Jaroslav Kubera

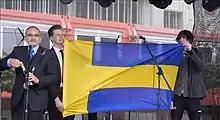
Kubera christening the new flag of Teplice in 2013.

In 1992, Kubera joined the Civic Democratic Party (ODS) and led the party in the Teplice municipal election in 1994, becoming the mayor of Teplice. He served six terms as the mayor.